Lieveren

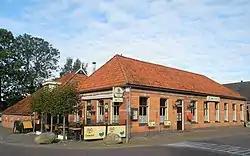
Pub t Hart van Lieveren"

Lieveren"' is a village in the Netherlands and is part of the Noordenveld municipality in Drenthe.